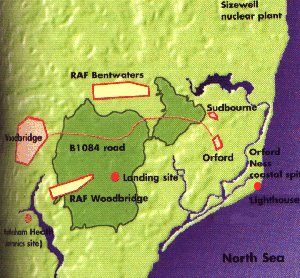
L'incident de Rendlesham se déroula dans le Suffolk, dans le sud-est de l'Angleterre, les nuits du 27 et du 28 décembre 1980. Un détachement de militaires américains prétendit avoir observé aux alentours de la base aérienne de Woodbridge différents phénomènes inexpliqués.